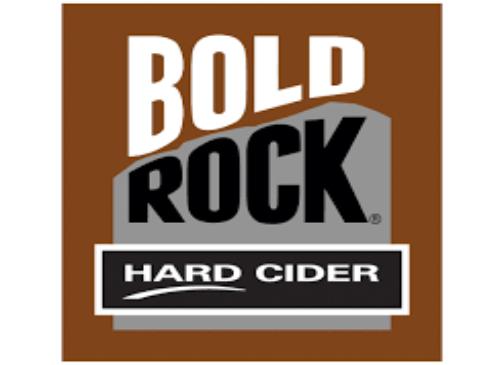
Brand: Bold Rock Hard Cider
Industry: Food